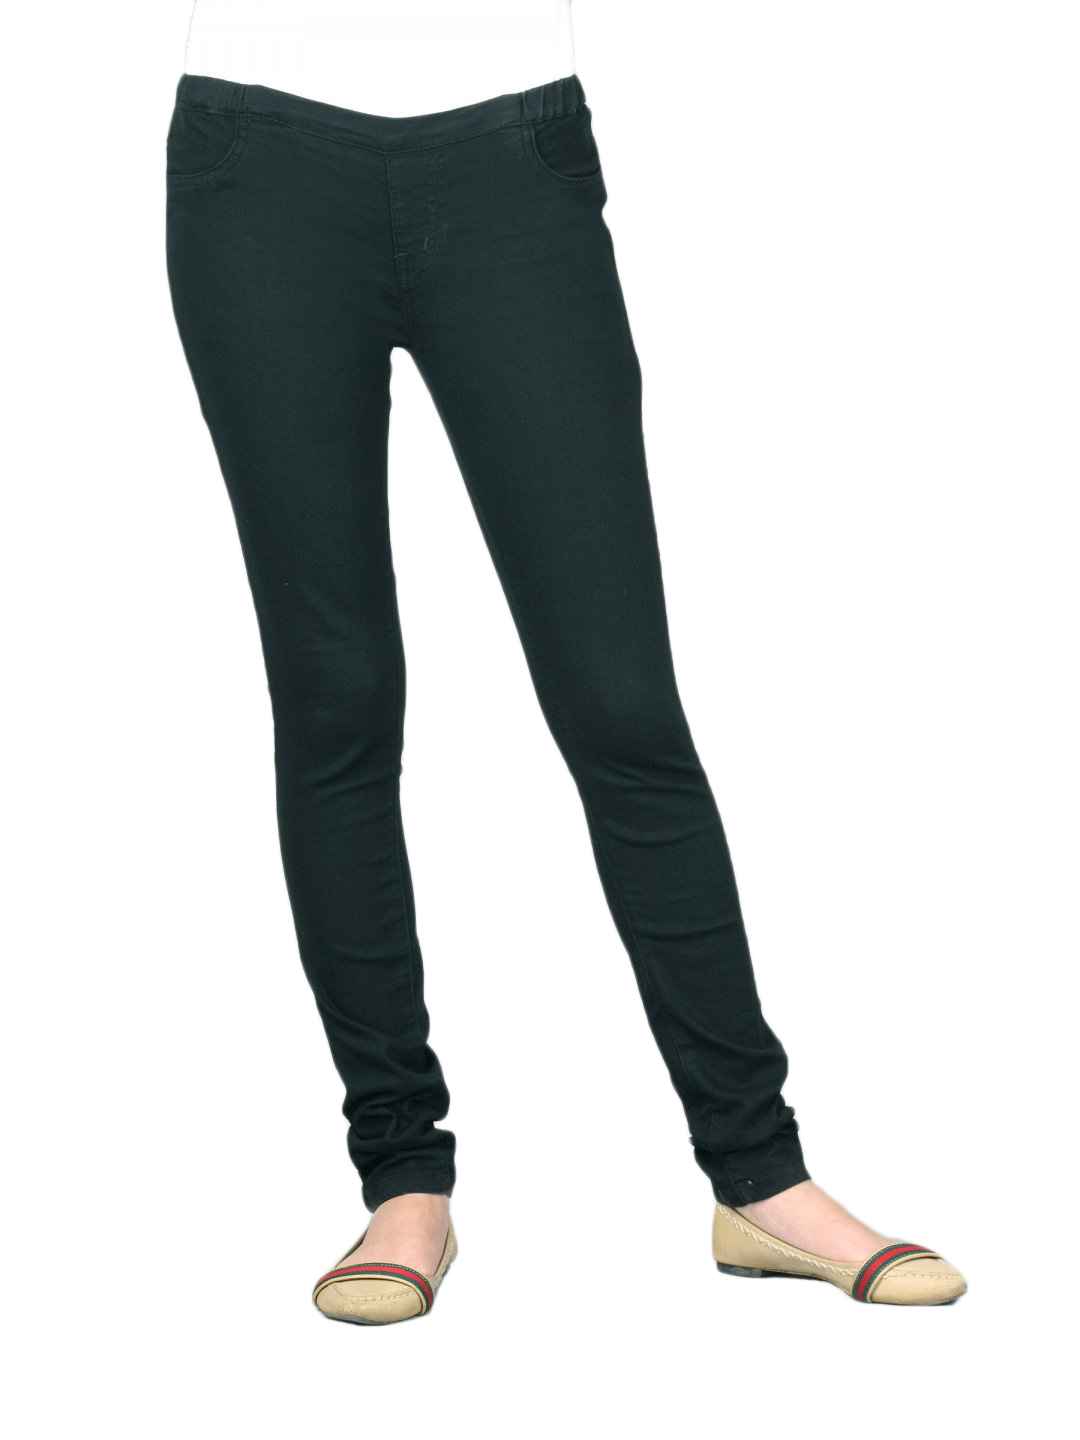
Jealous 21 Women Medium Dark Blue Jegging
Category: Apparel / Bottomwear / Track Pants
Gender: Women
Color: Blue
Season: Fall 2011
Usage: Casual